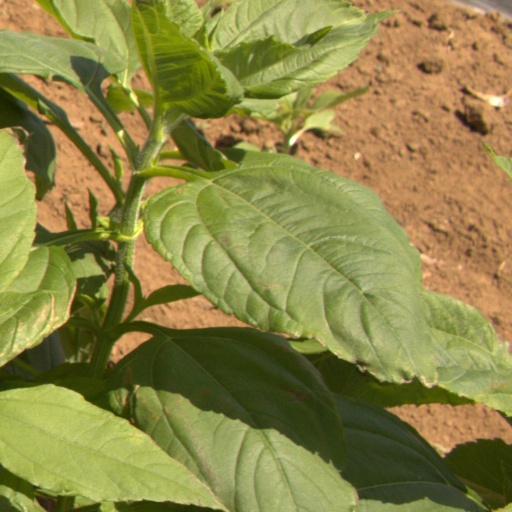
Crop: Jerusalem artichoke